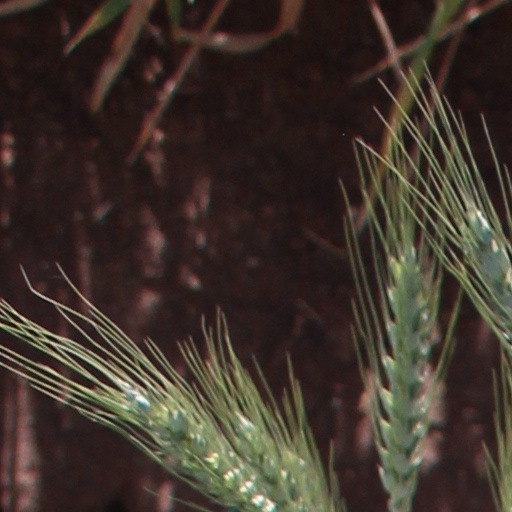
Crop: wheat